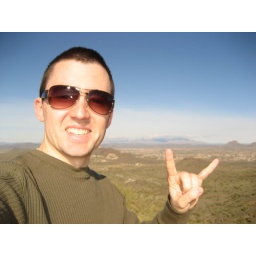
Up on top of a very large hill near Judy &amp;amp; John's house outside Phoenix, Az.